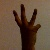
The image shows a hand gesture representing the number 6 in Indian Sign Language.